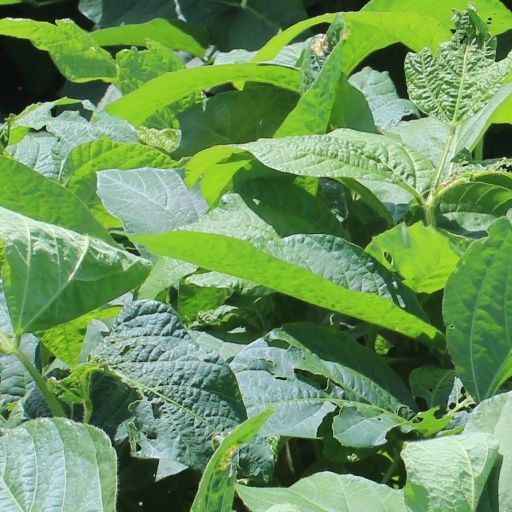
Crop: soybean